Casa Navàs

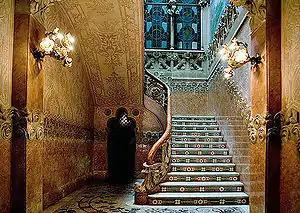
Inside view.

The building had a tower on the left facade, but it was destroyed by bombing by Nationalist forces during the Spanish Civil War and never rebuilt. Inside the building is a very wide and brightly lit space. Marble works were done by Alfons Juyol i Bach, the paintings by Tomàs Bergadà, the furniture by Gaspar Homar and the ceramics by Hipòlit Montseny; all of them under the instructions of Lluís Domènech i Montaner.